Kalvanin Kadhali (1955 film)

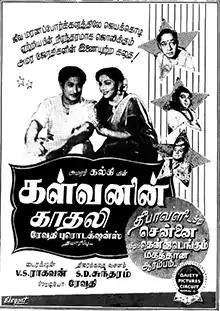
Theatrical release poster

Kalvanin Kadhali is a 1955 Indian Tamil-language romantic crime film directed by V. S. Raghavan and written by S. D. Sundharam. Starring Sivaji Ganesan and P. Bhanumathi, it is based on the novel of the same name by Kalki Krishnamurthy. The film was released on 13 November 1955 and completed a theatrical run of 80 days.